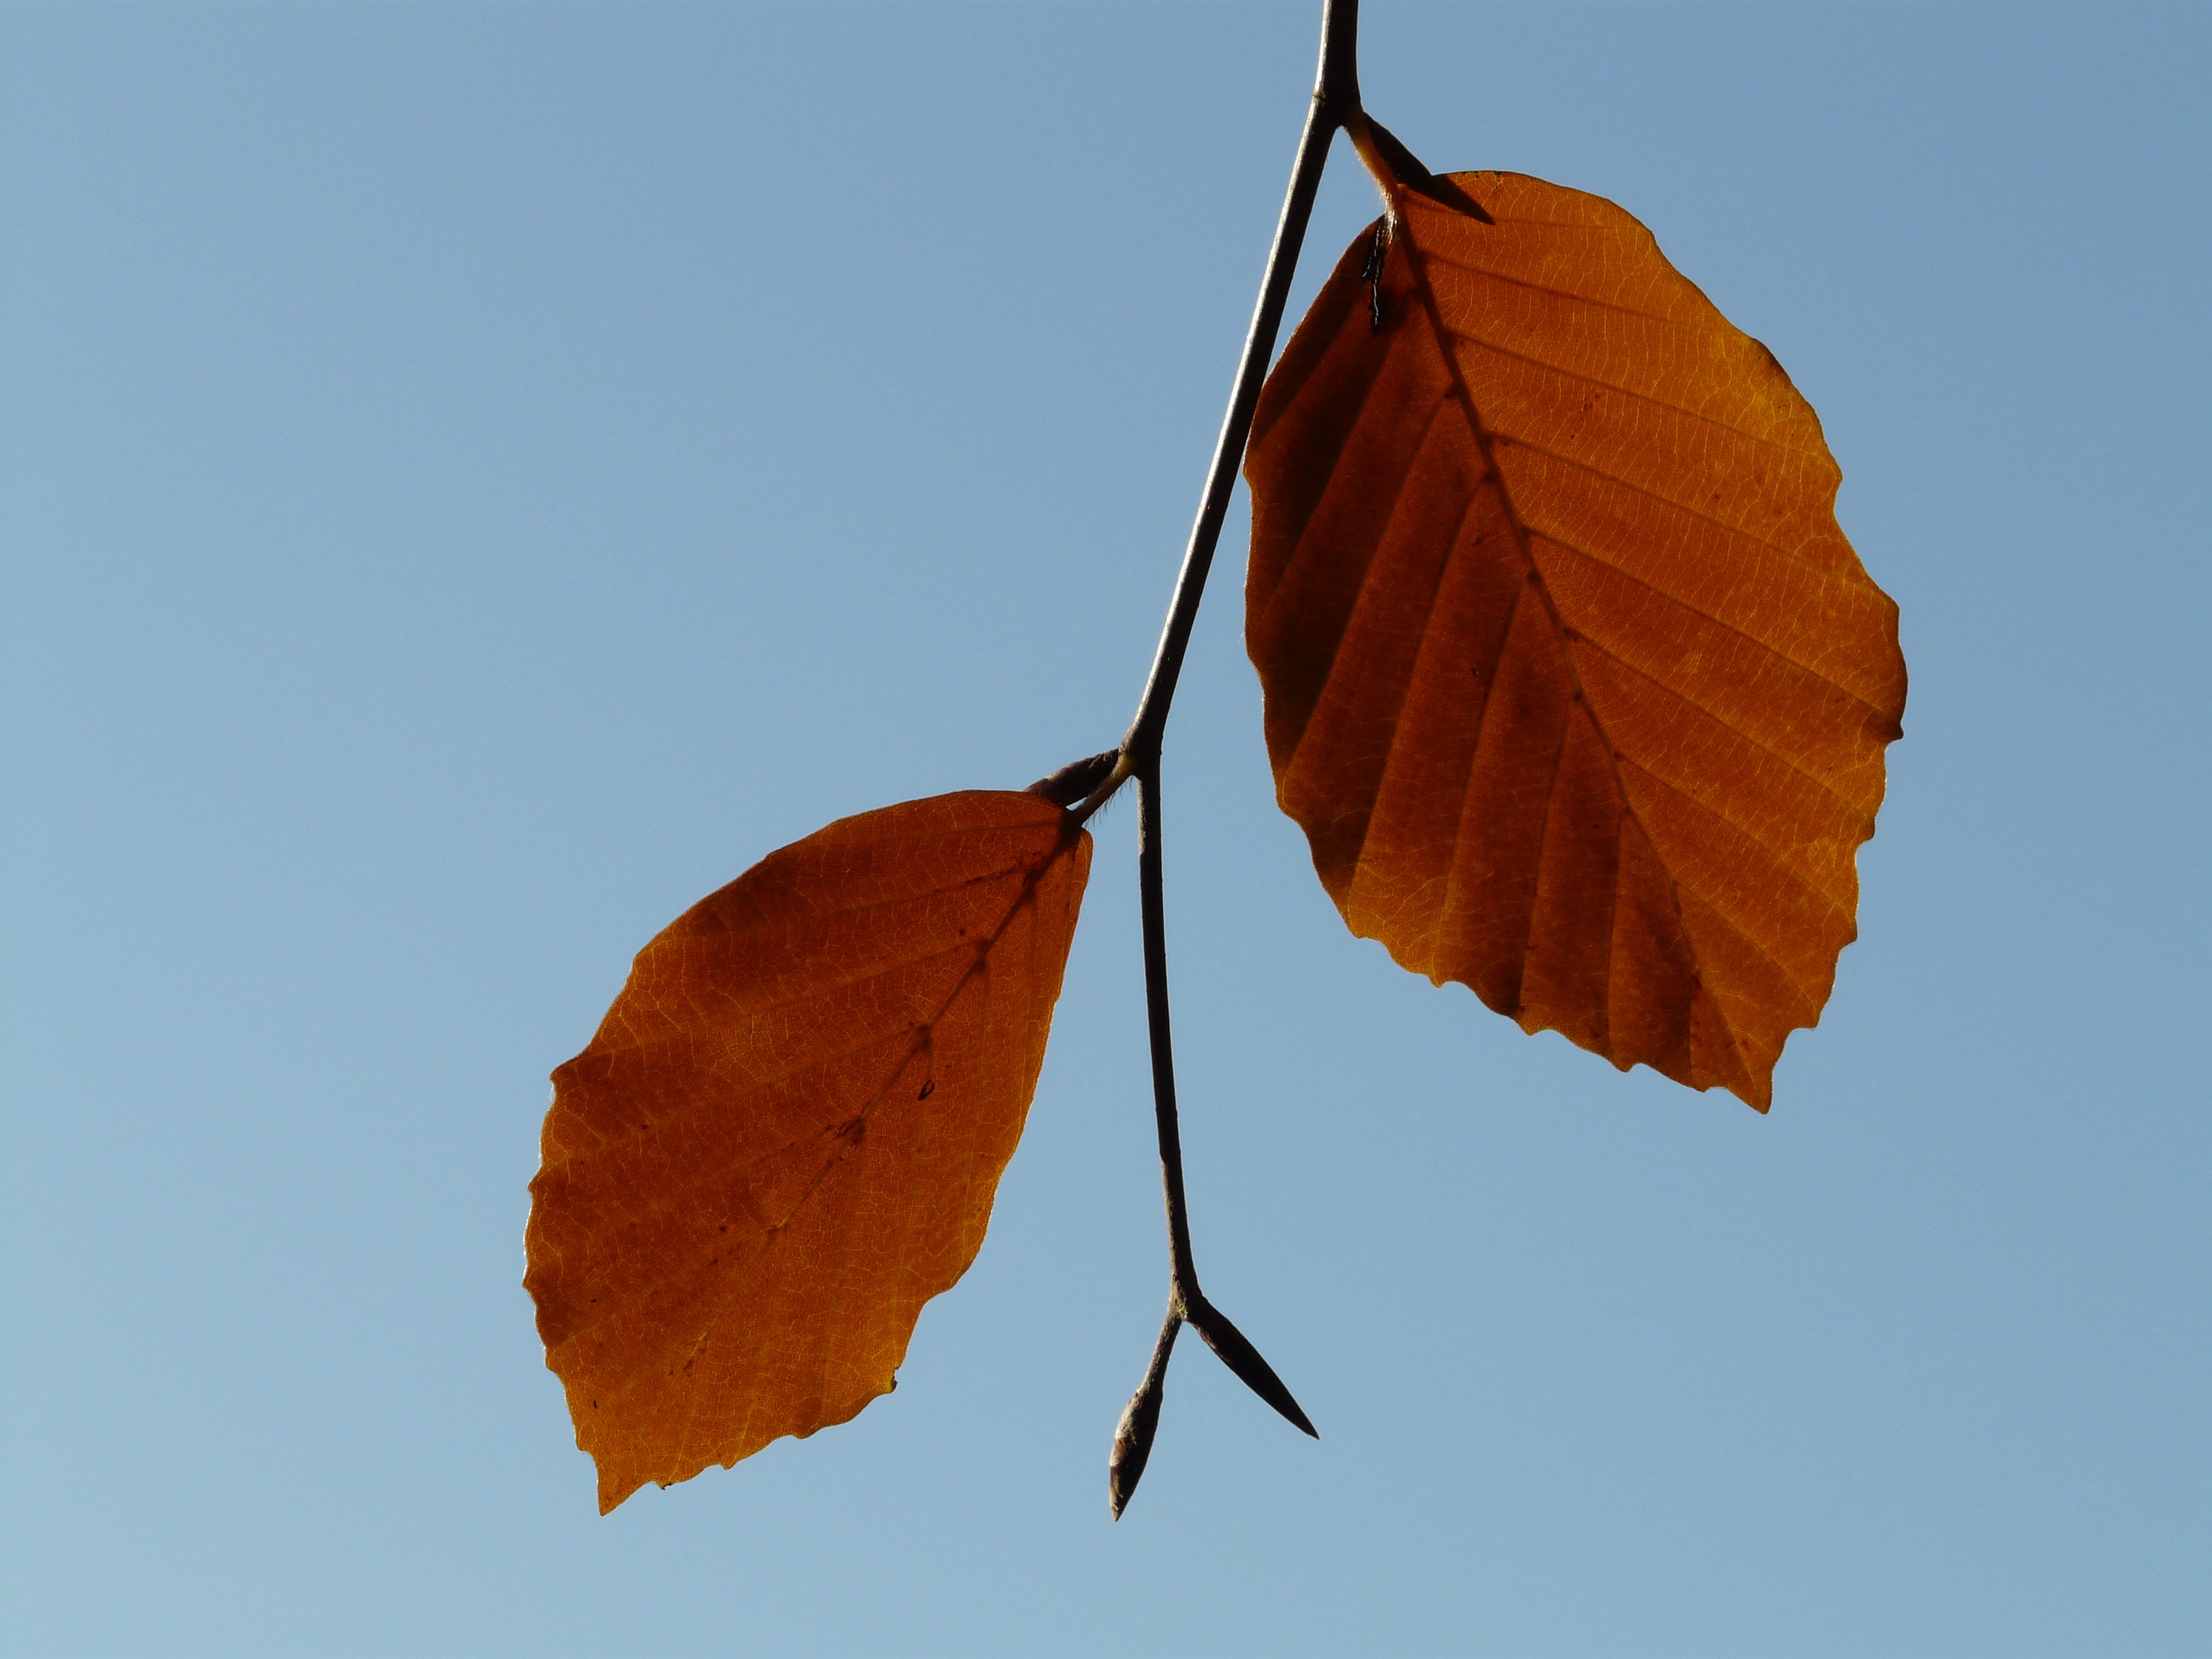
tree, forest, branch, plant, sky, sun, sunlight, leaf, flower, wind, golden, color, autumn, two, colorful, season, maple leaf, deciduous tree, leaves, bright, pair, october, golden autumn, beech, both, back light, golden october, fagus sylvatica, fagus, woody plant